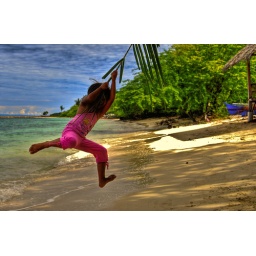
Taken at Dr. Yul Rallon's beach house in Alcoy, Cebu.  EXPLORE: July 6, 2008, #421